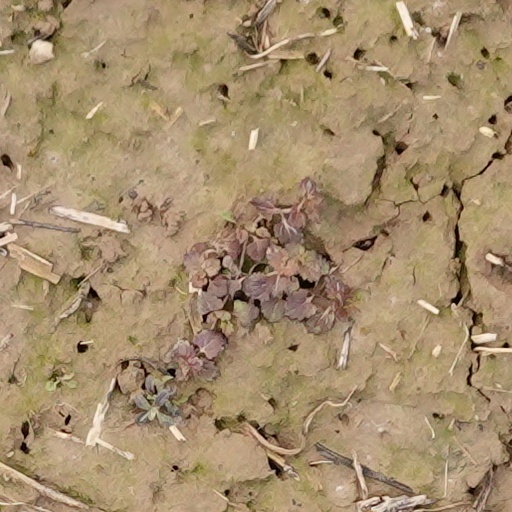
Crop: wheat